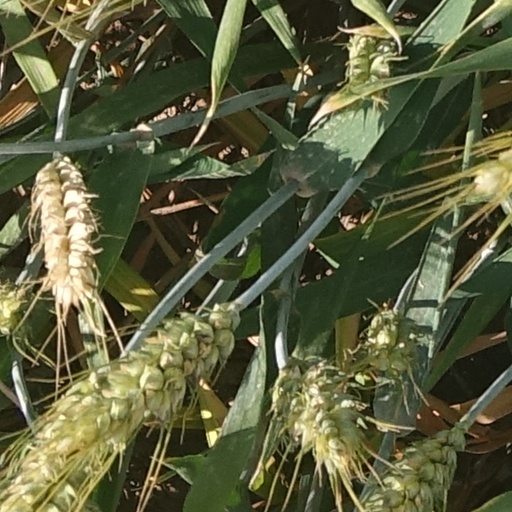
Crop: wheat